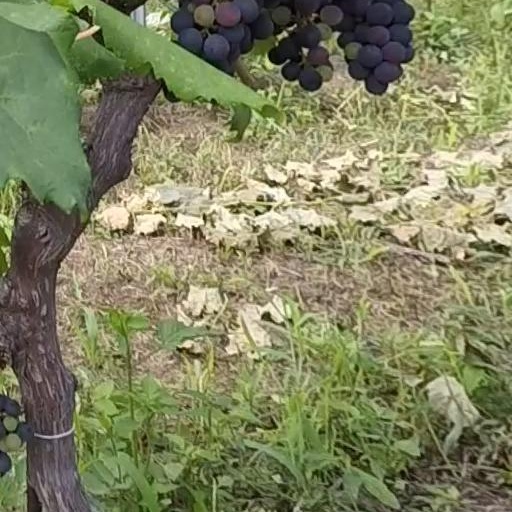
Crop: grape